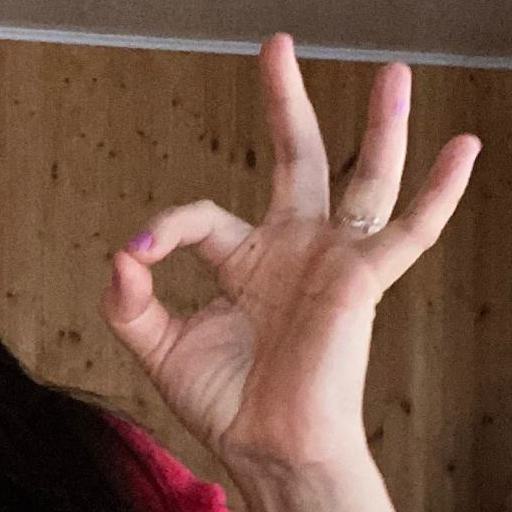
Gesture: ok